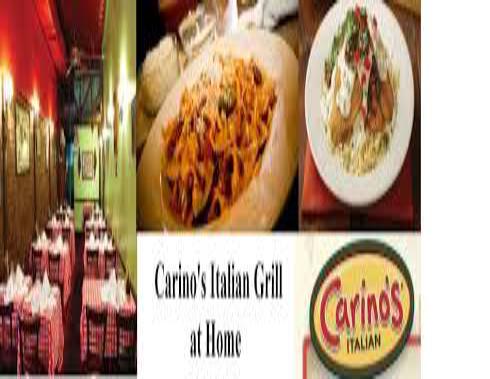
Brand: Carino's Italian Grill
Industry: Food